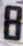
Number: 8